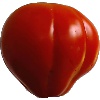
Label: Tomato 1